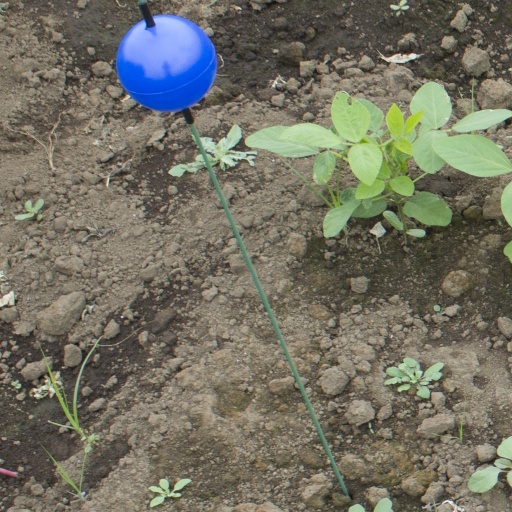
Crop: soybean